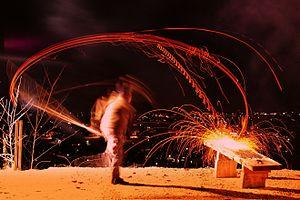
Le Schieweschlawe est une fête païenne solaire d'équinoxe de printemps, pratiquée actuellement dans le Nord de l'Alsace à Offwiller, le premier dimanche après Mardi Gras, mais aussi dans le Sud de l'Allemagne sous le nom de Scheibenschlagen et en Suisse alémanique sous l'appellation Schiibeschlage. Le Schieweschlawe désigne le « lancer de disque ».